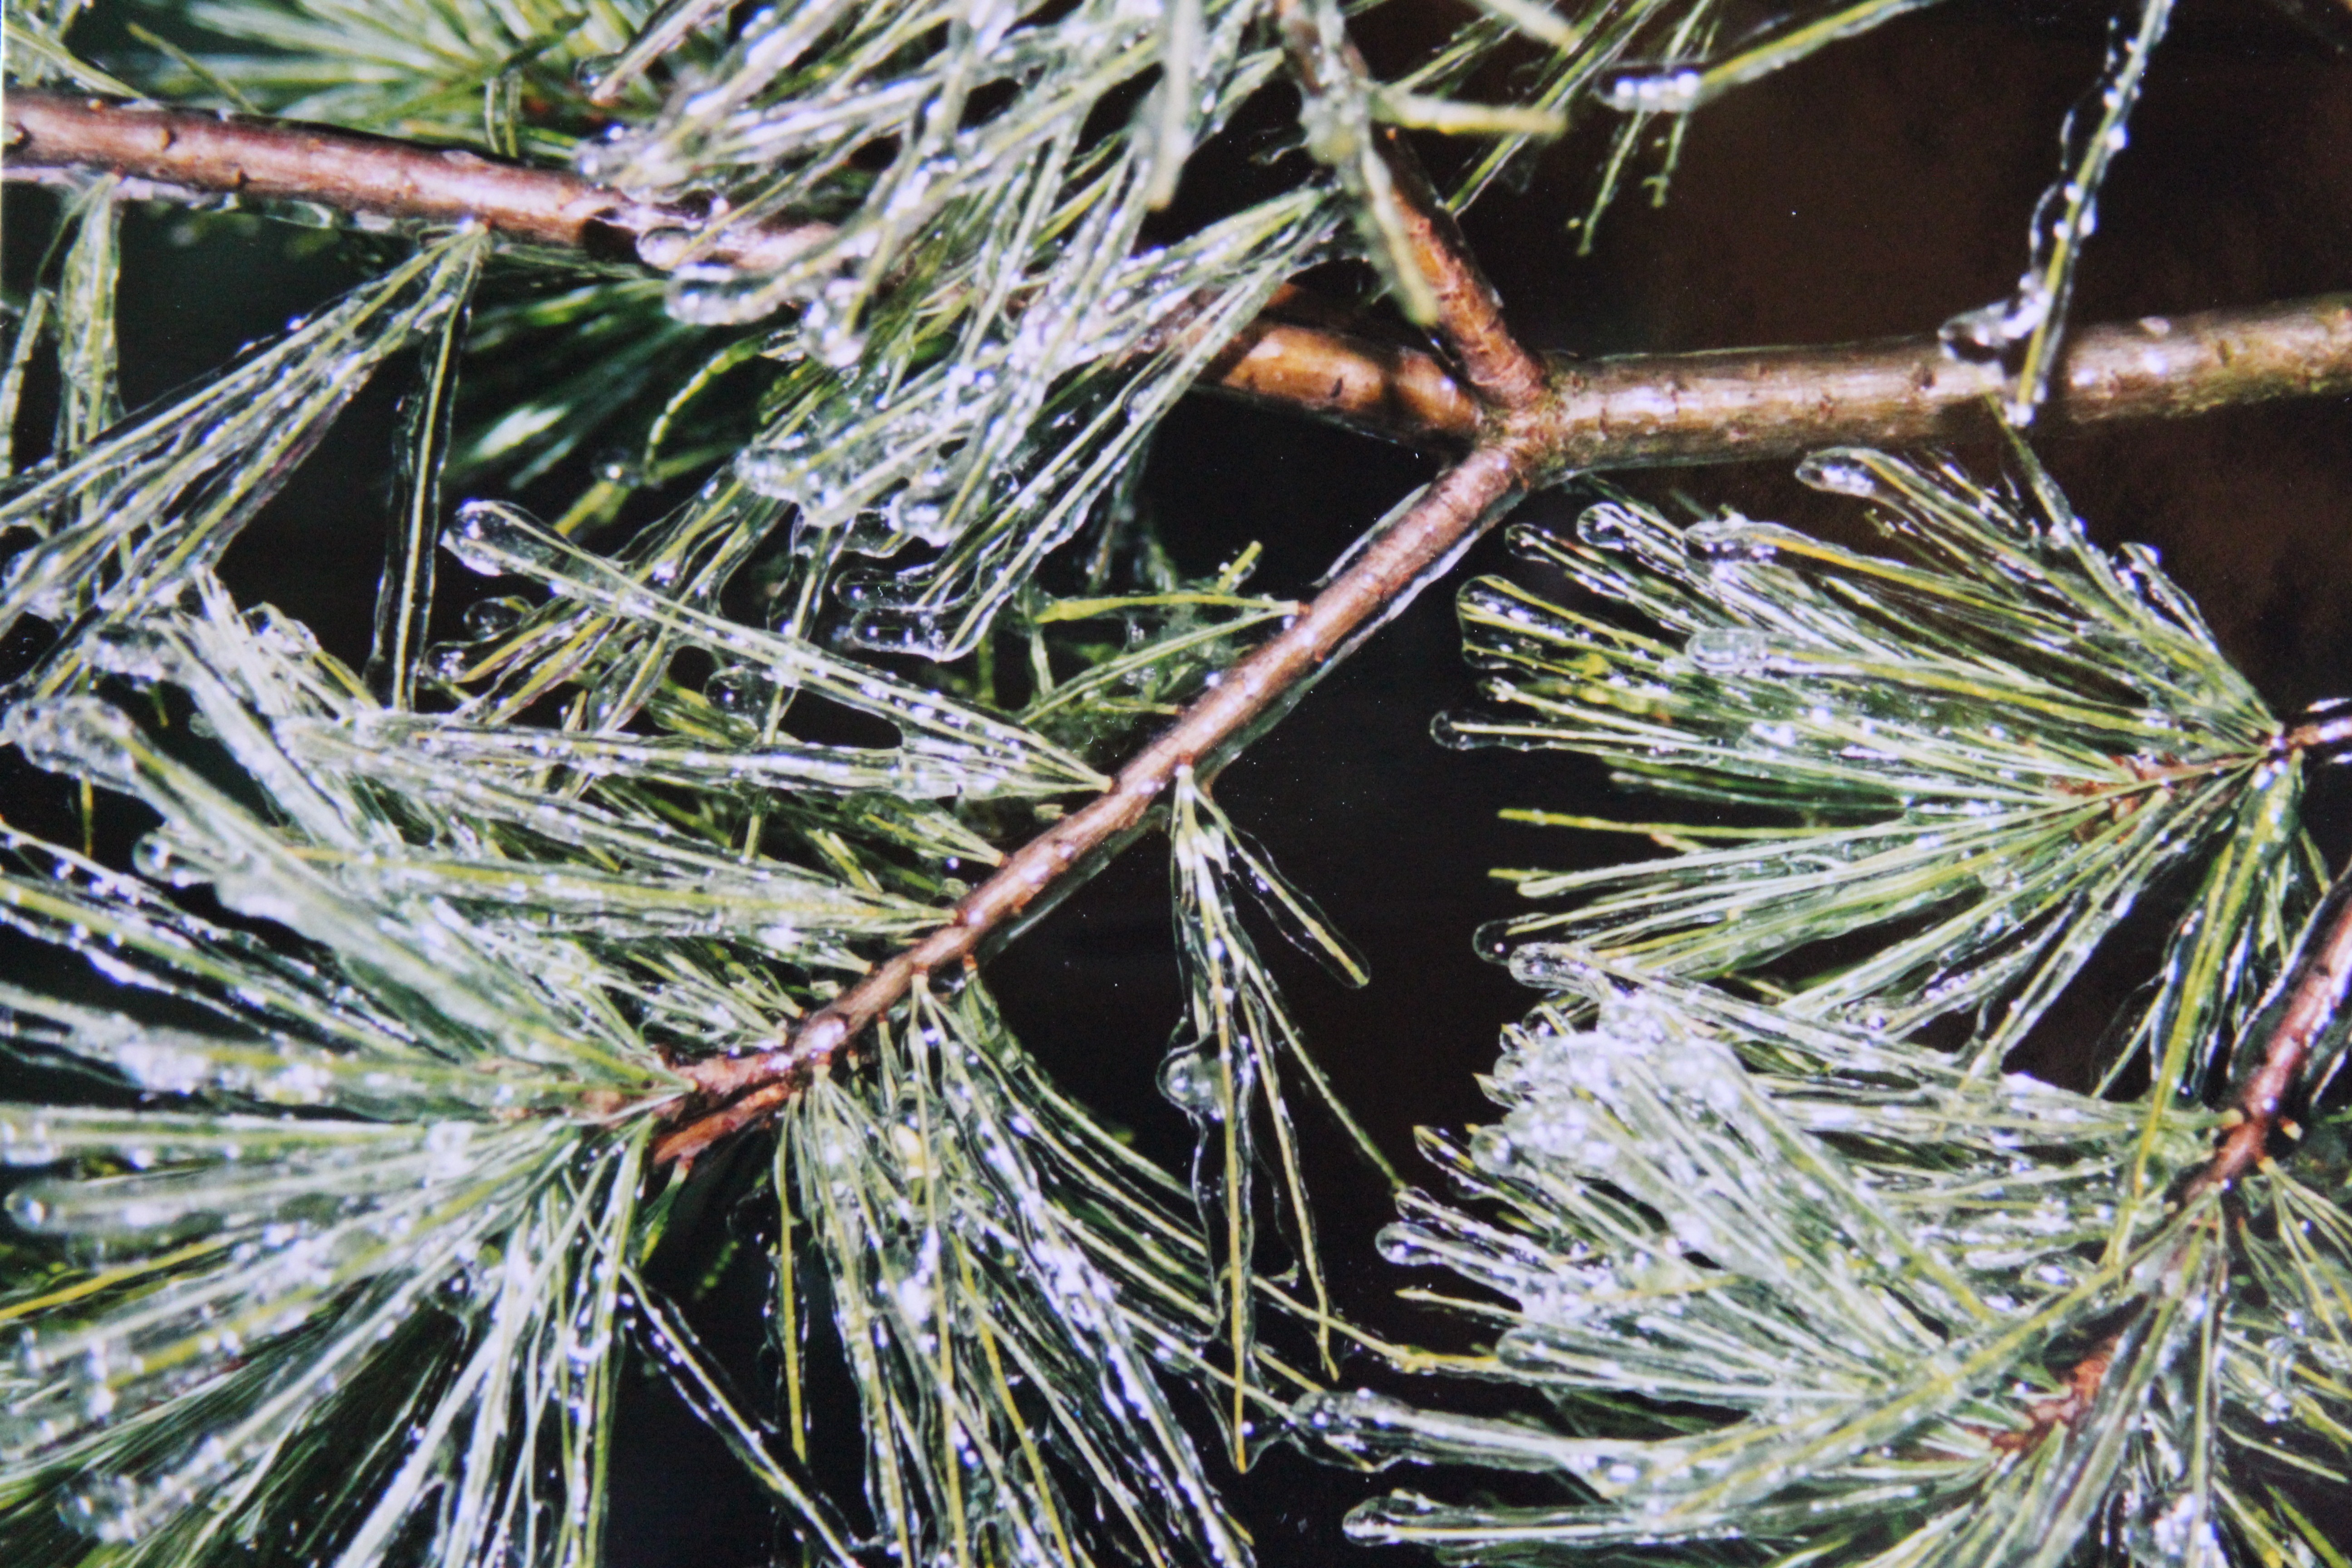
tree, branch, plant, leaf, frost, pine, evergreen, botany, frozen, fir, flora, twig, conifer, spruce, iced, larch, pine needles, pine family, woody plant, land plant, thorns spines and prickles, ice tank